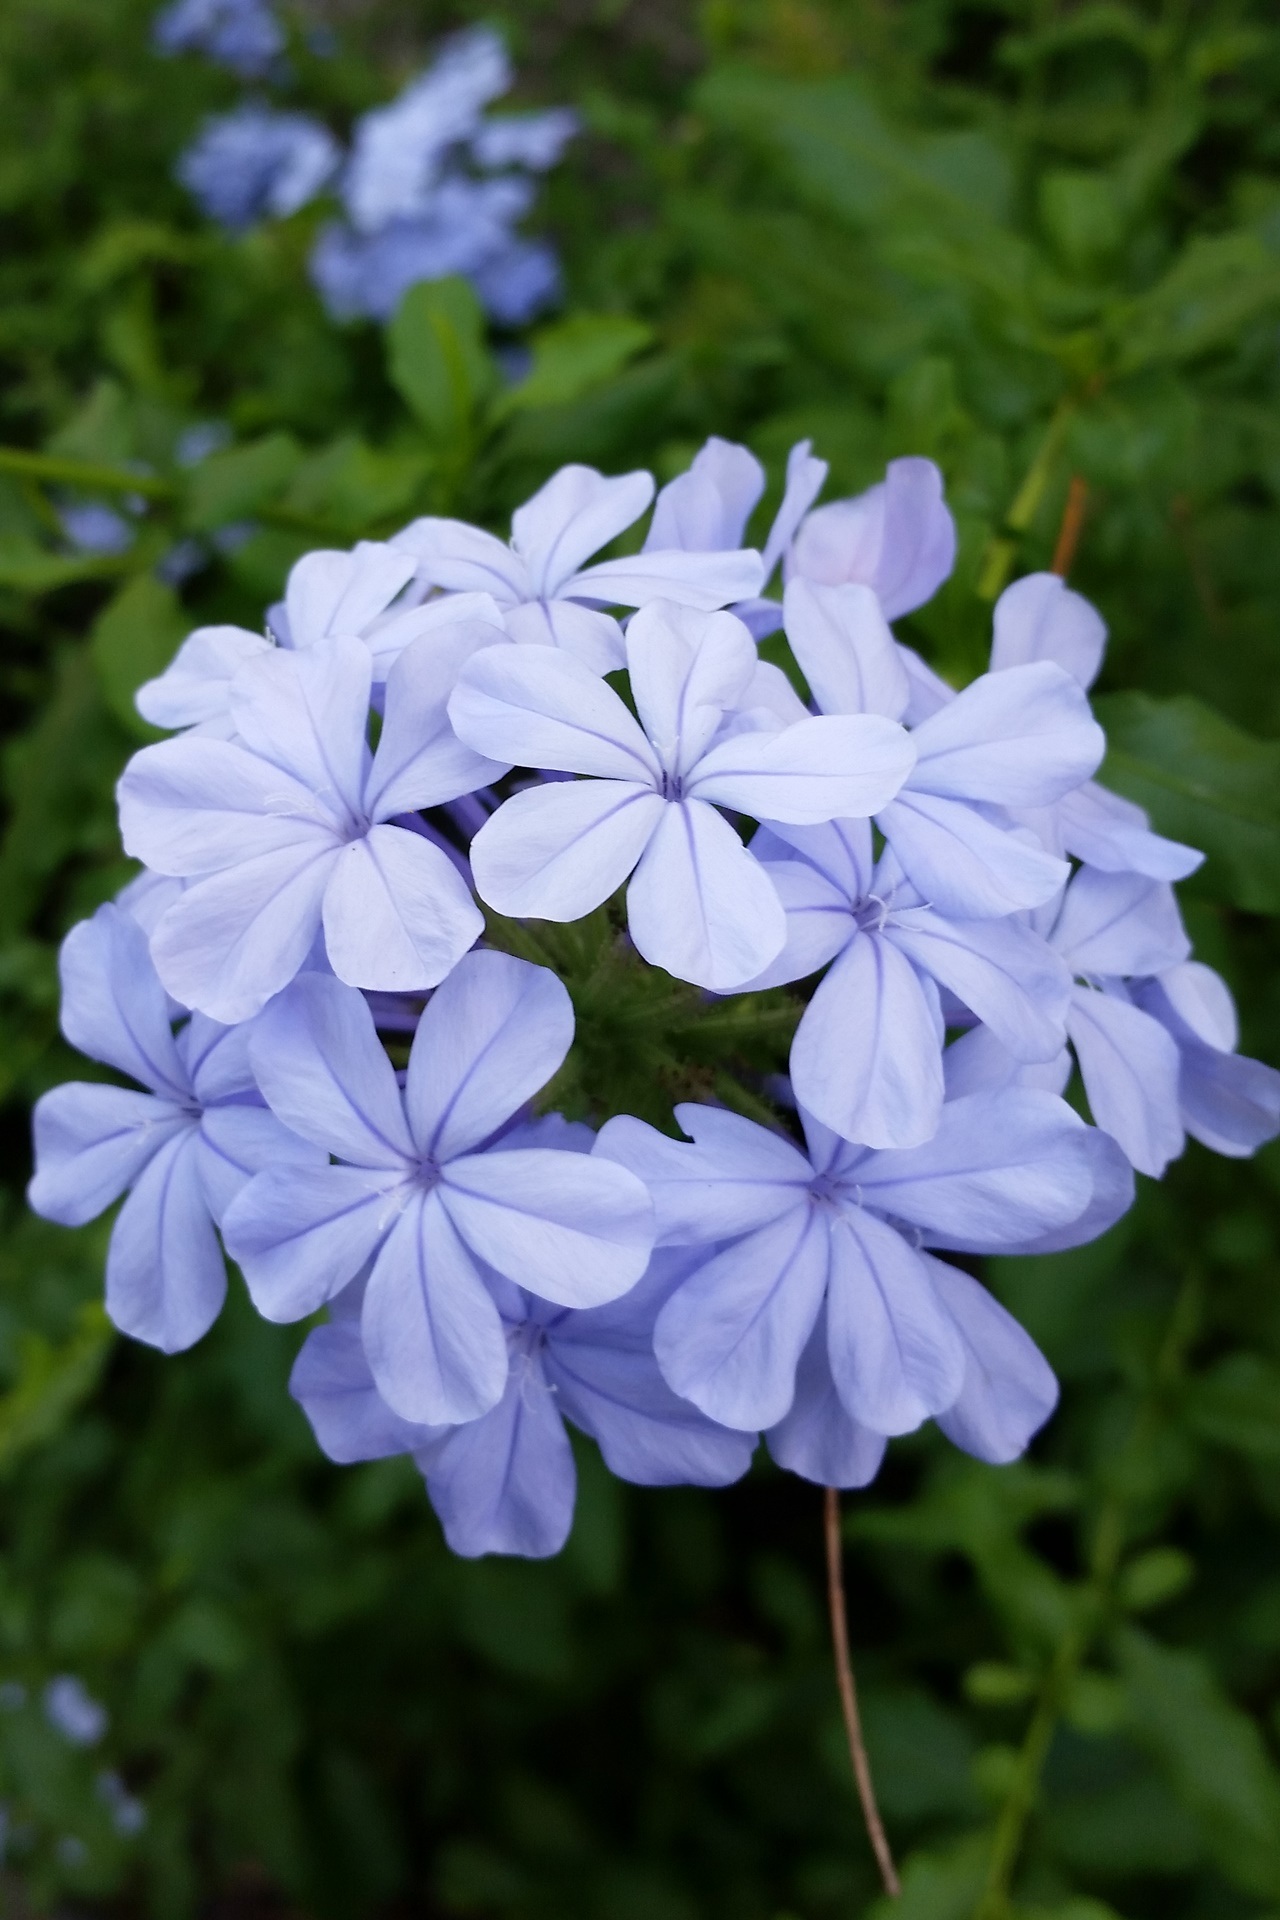
plant, flower, petal, botany, blue, flora, wildflower, petals, joy, flowering plant, bellflower family, miramelinda, corsage, impatiens walleriana, land plant, dame's rocket